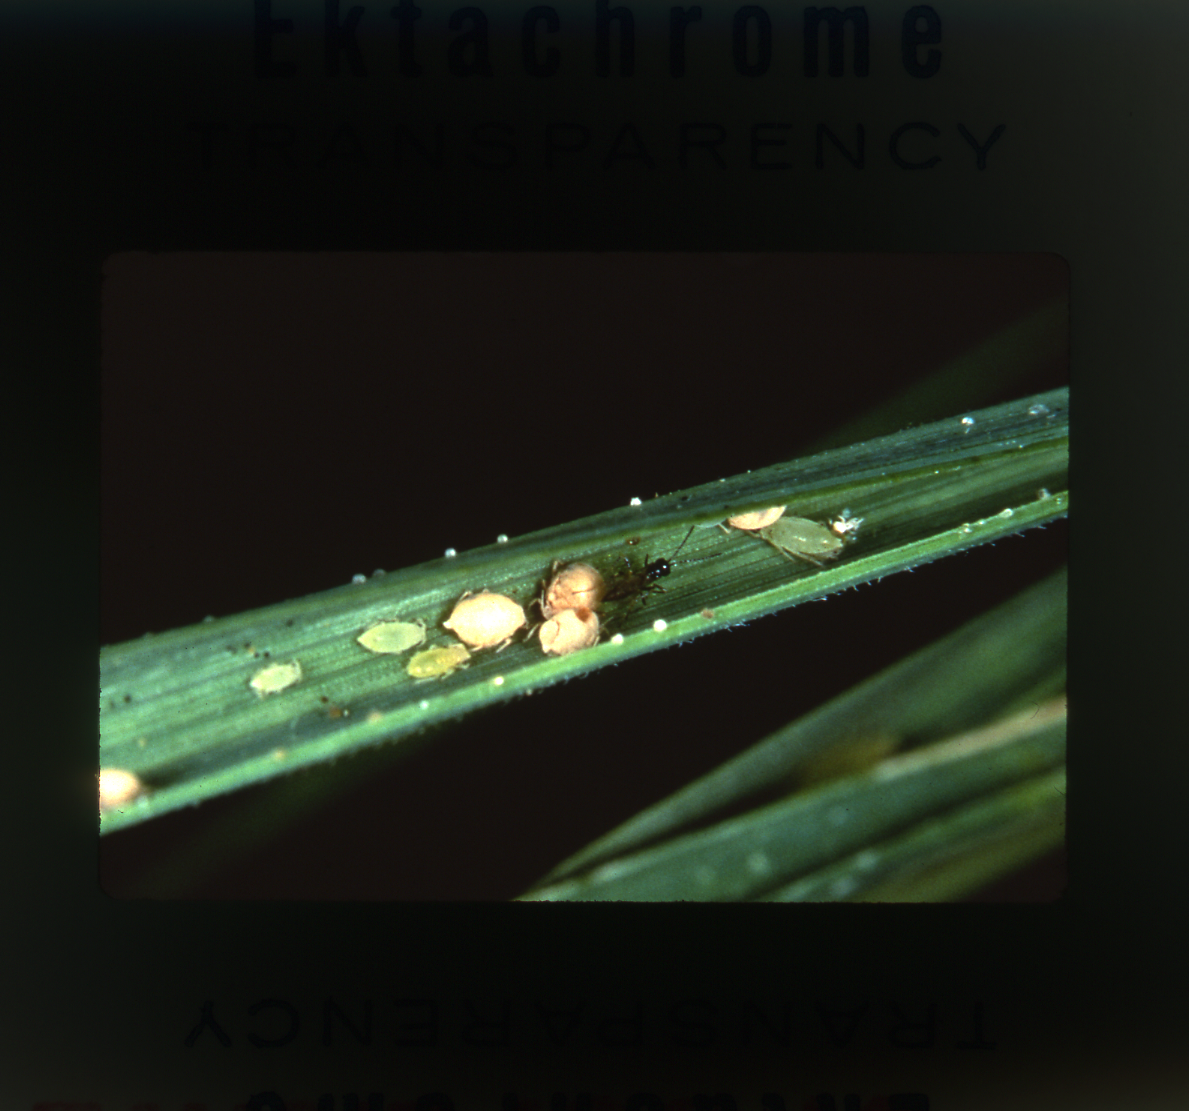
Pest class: russian_wheat_aphid